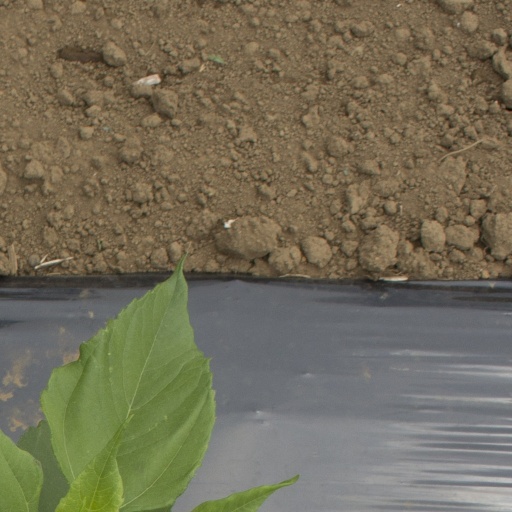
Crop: Jerusalem artichoke